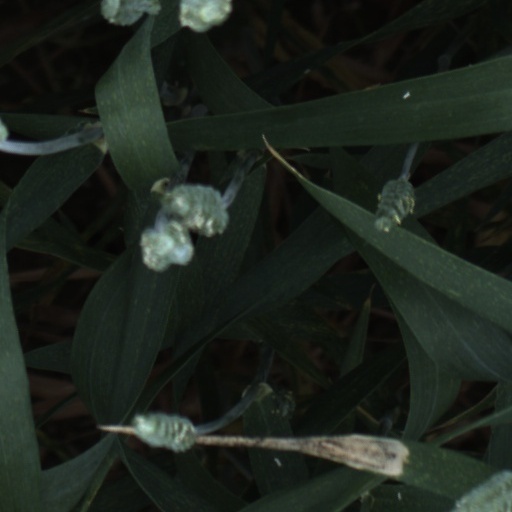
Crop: wheat